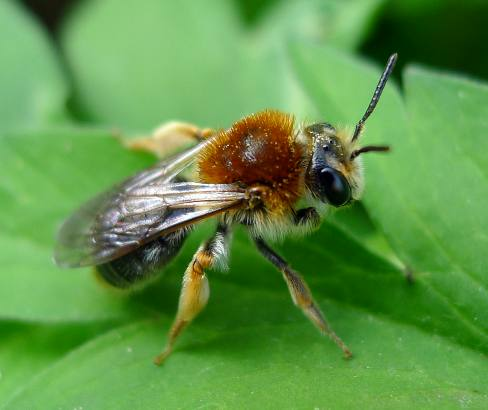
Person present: No